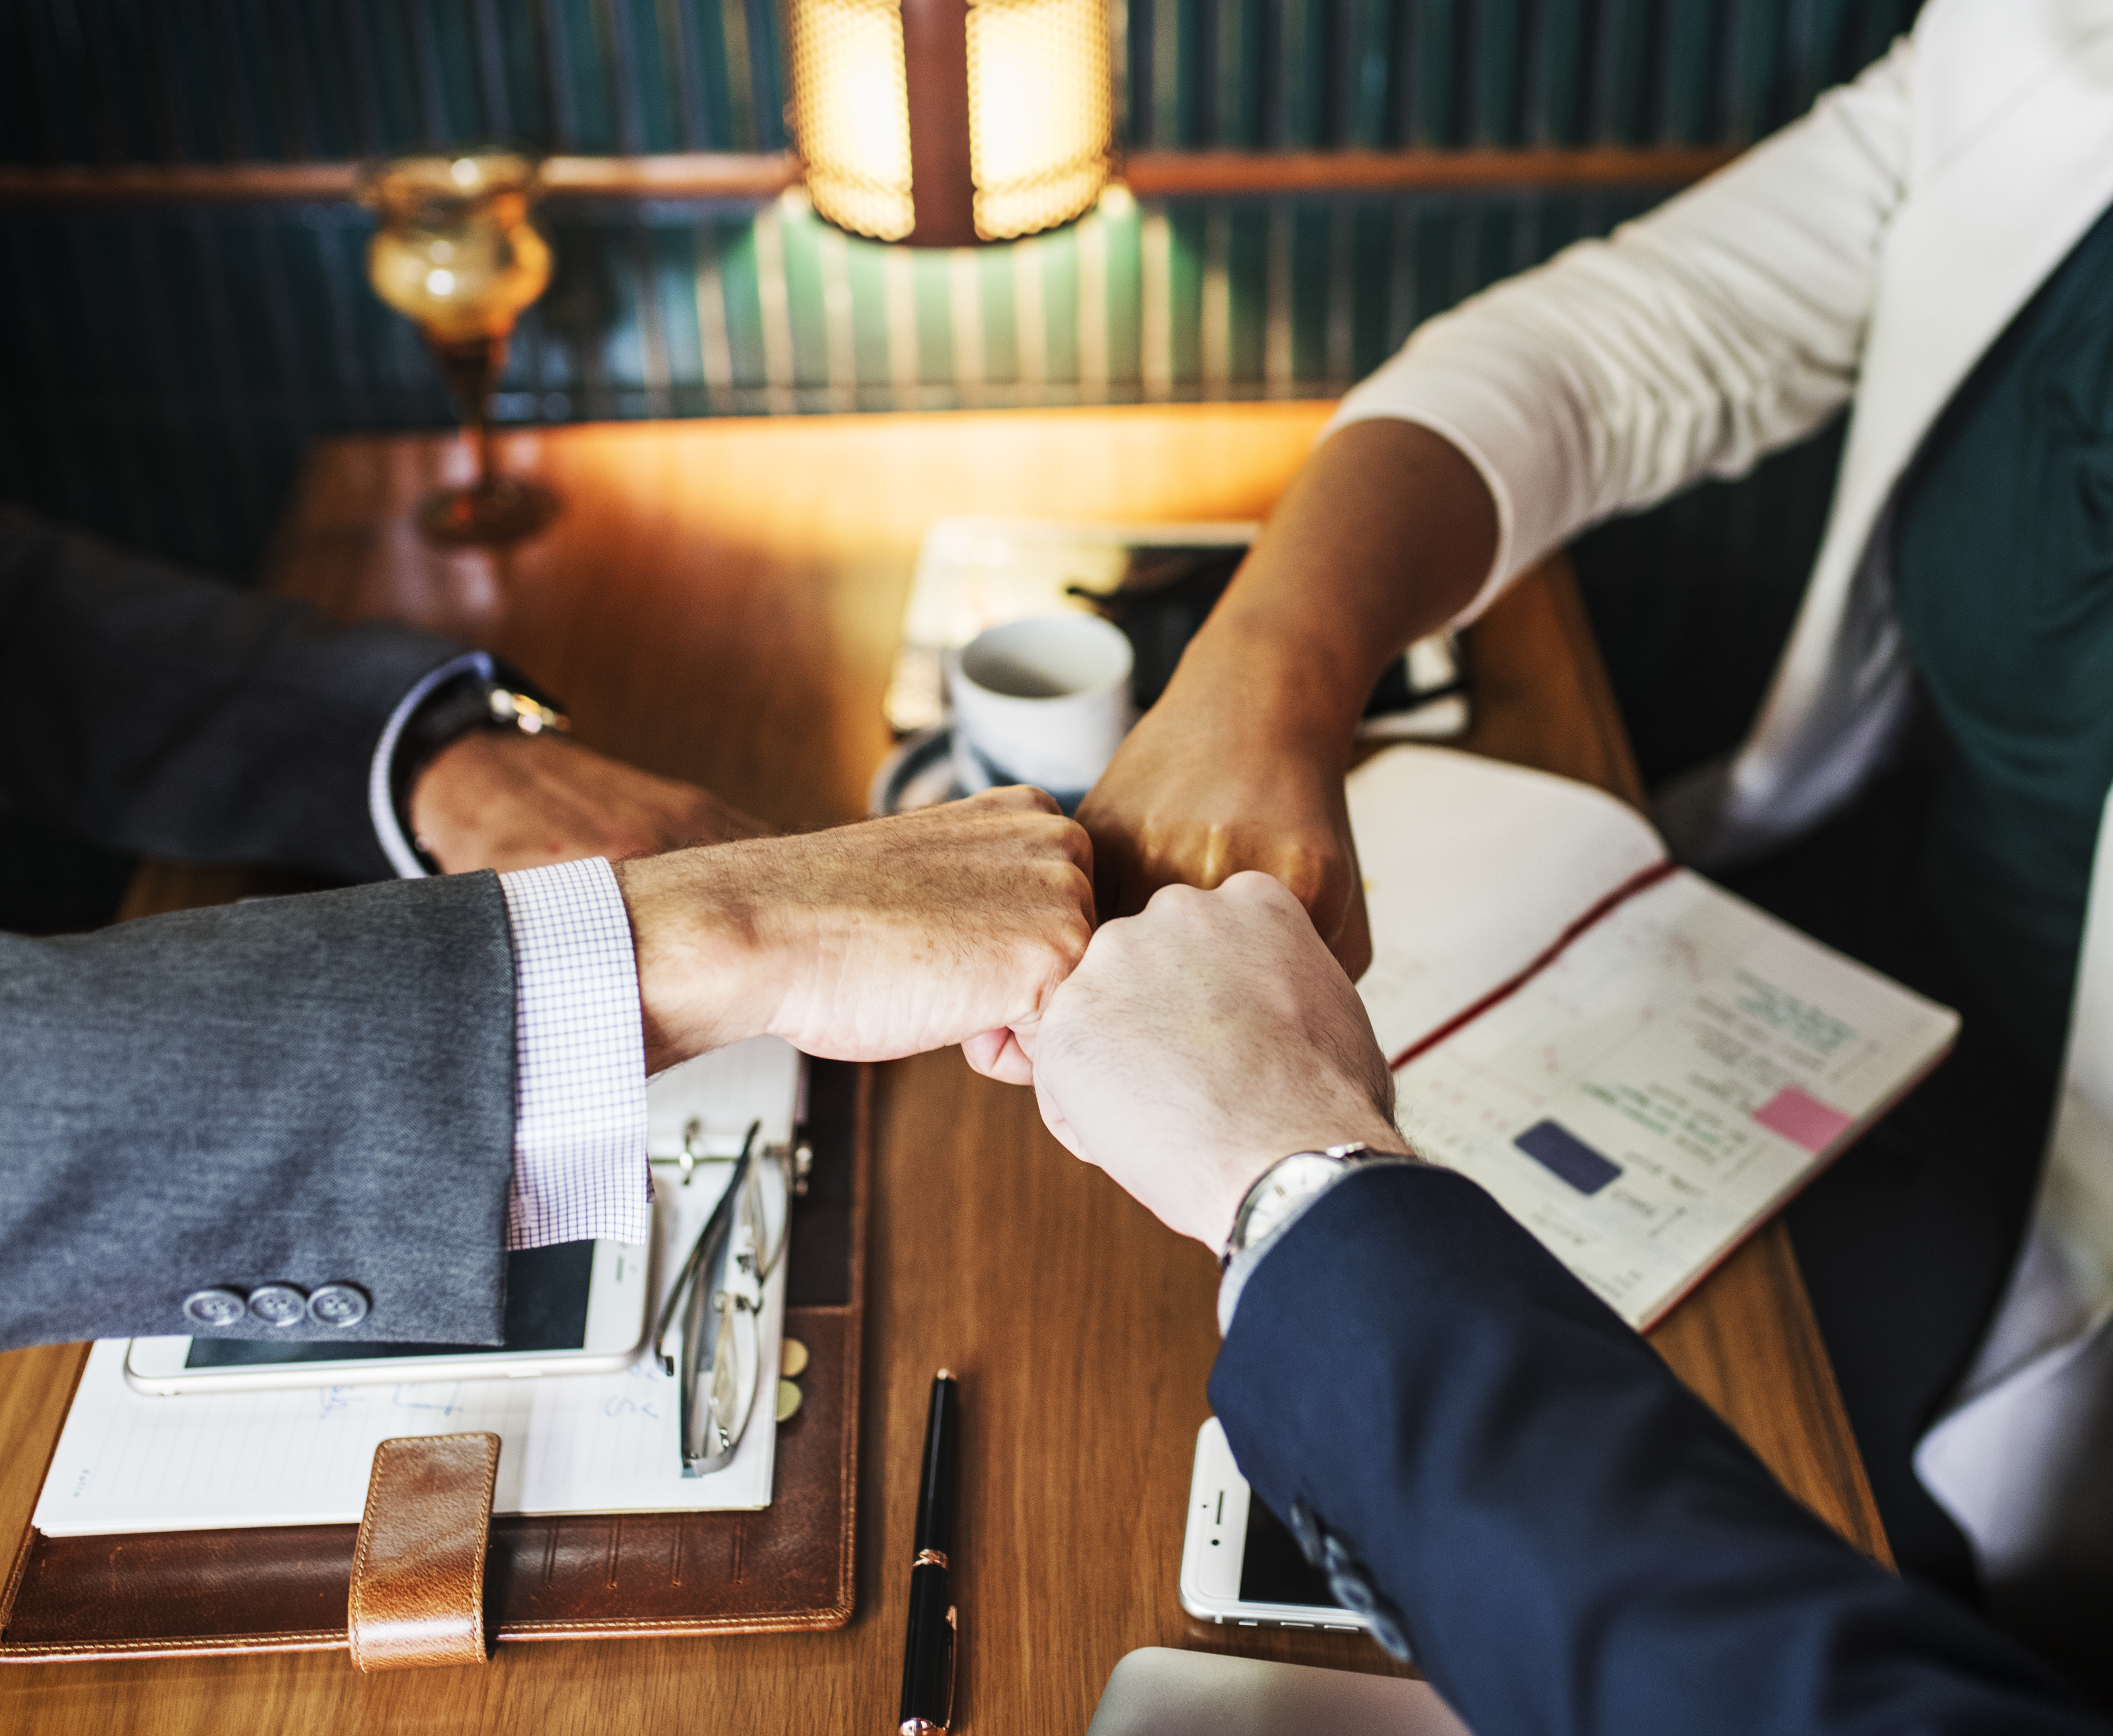
african, african american, american, black, blond, blond hair, breakfast meeting, bump, business, business people, businessmen, businesswoman, cafe, caucasian, coffee, coffee cup, coffee shop, collaboration, cooperation, corporate, development, european, fist bump, group, lunch meeting, meeting, men, optimistic, partner, partnership, positive, positivity, restaurant, successful, suit, tanned, team, teamwork, together, togetherness, union, united, westerner, hand, finger, furniture